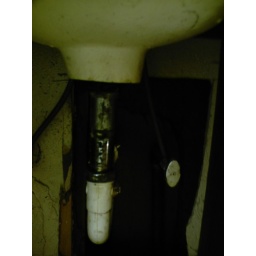
under the bathroom sink